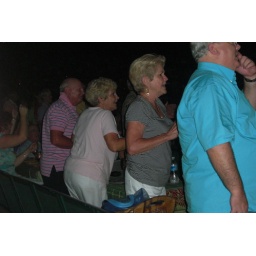
cool guy in the pink shirt :)